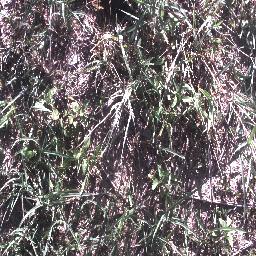
Label: negative